Japan

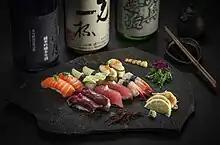
A plate of "nigiri-zushi"

Since the 1947 Fundamental Law of Education, compulsory education in Japan comprises elementary and junior high school, which together last for nine years. Almost all children continue their education at a three-year senior high school. The top-ranking university in the country is the University of Tokyo. Starting in April 2016, various schools began the academic year with elementary school and junior high school integrated into one nine-year compulsory schooling program; MEXT plans for this approach to be adopted nationwide.